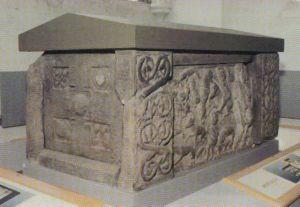
Nechtan mac Derile ou Nechtan mac Der Ilei est le roi des Pictes de 706 à 724 et de 728 à 729. Il est le frère et successeur de Brude mac Derile. Son règne est exceptionnellement bien documenté.
Oengus fils de Fergus : Óengus mac Fergusa, Unuist mac Uurguist le premier de ce nom, fut roi des Pictes de 729 jusqu'à sa mort en 761. Son règne a pu être reconstitué grâce à diverses sources. Óengus devient le principal roi des Pictes à l'issue d'une période de guerres civiles à la fin de la décennie 720. Pendant son règne le royaume voisin de Dál Riata est asservi et le royaume de Strathclyde attaqué avec moins de succès. Il fut le plus puissant souverain en Écosse pendant deux décennies, et impliqué dans des conflits en Irlande et en Angleterre. Des rois de la famille d'Óengus dominèrent le pays des Pictes jusqu'en 839 lorsque qu'une désastreuses défaite face aux Vikings ouvre une nouvelle période d'instabilité qui se termine par la prise du pouvoir par Cináed mac Ailpín.